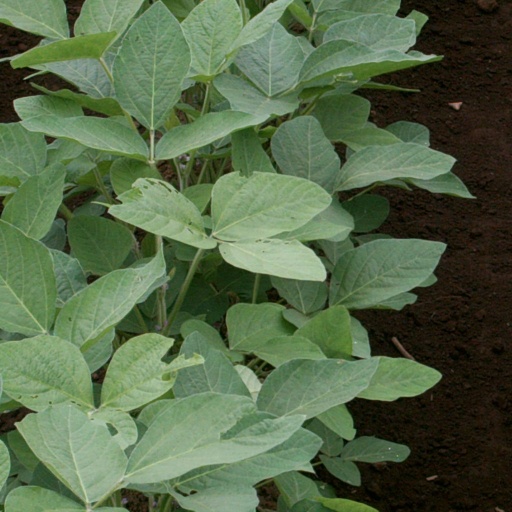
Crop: soybean